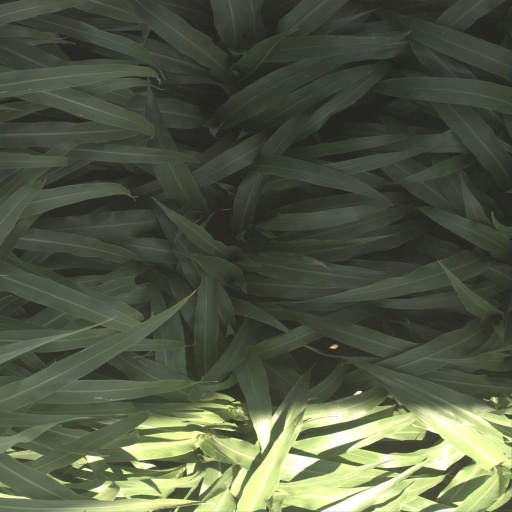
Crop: sorghum